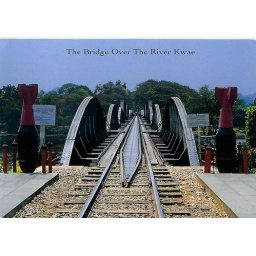
The bridge over the river Kwae (Kanachanaburi, Thailand)from Thamonwan